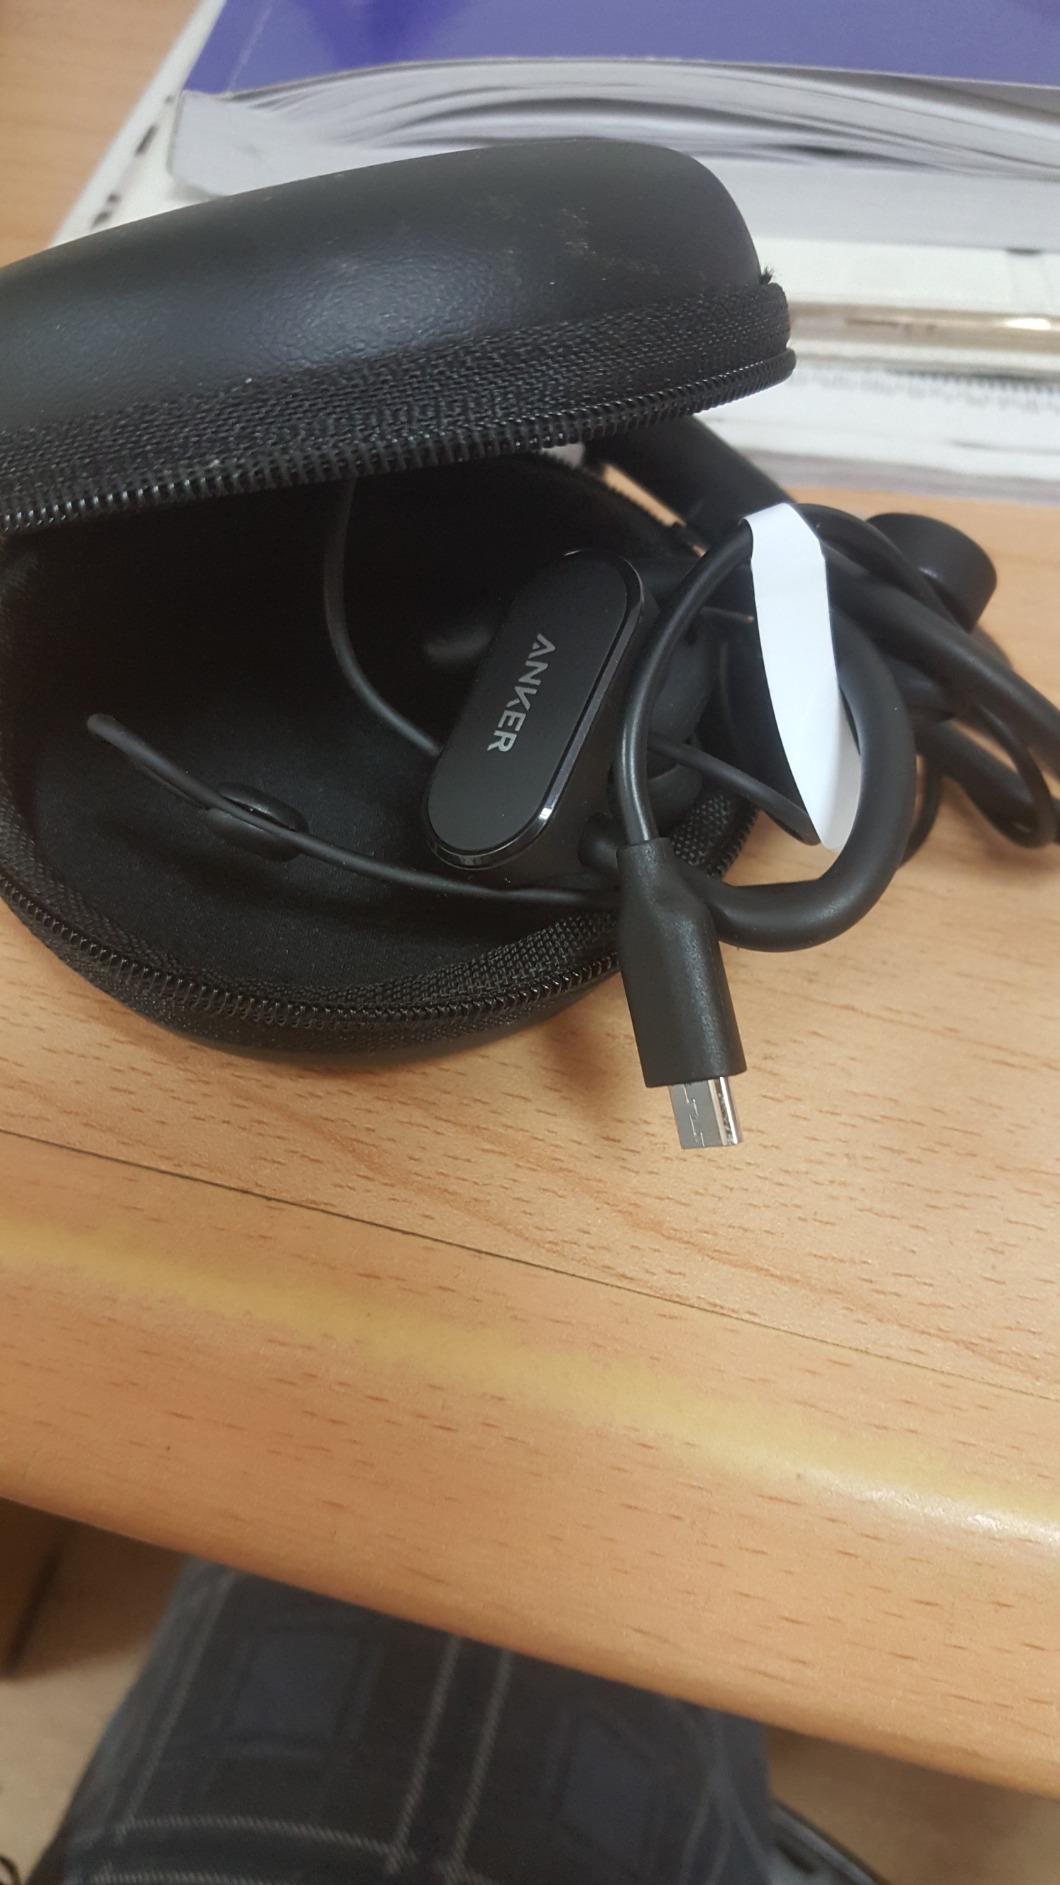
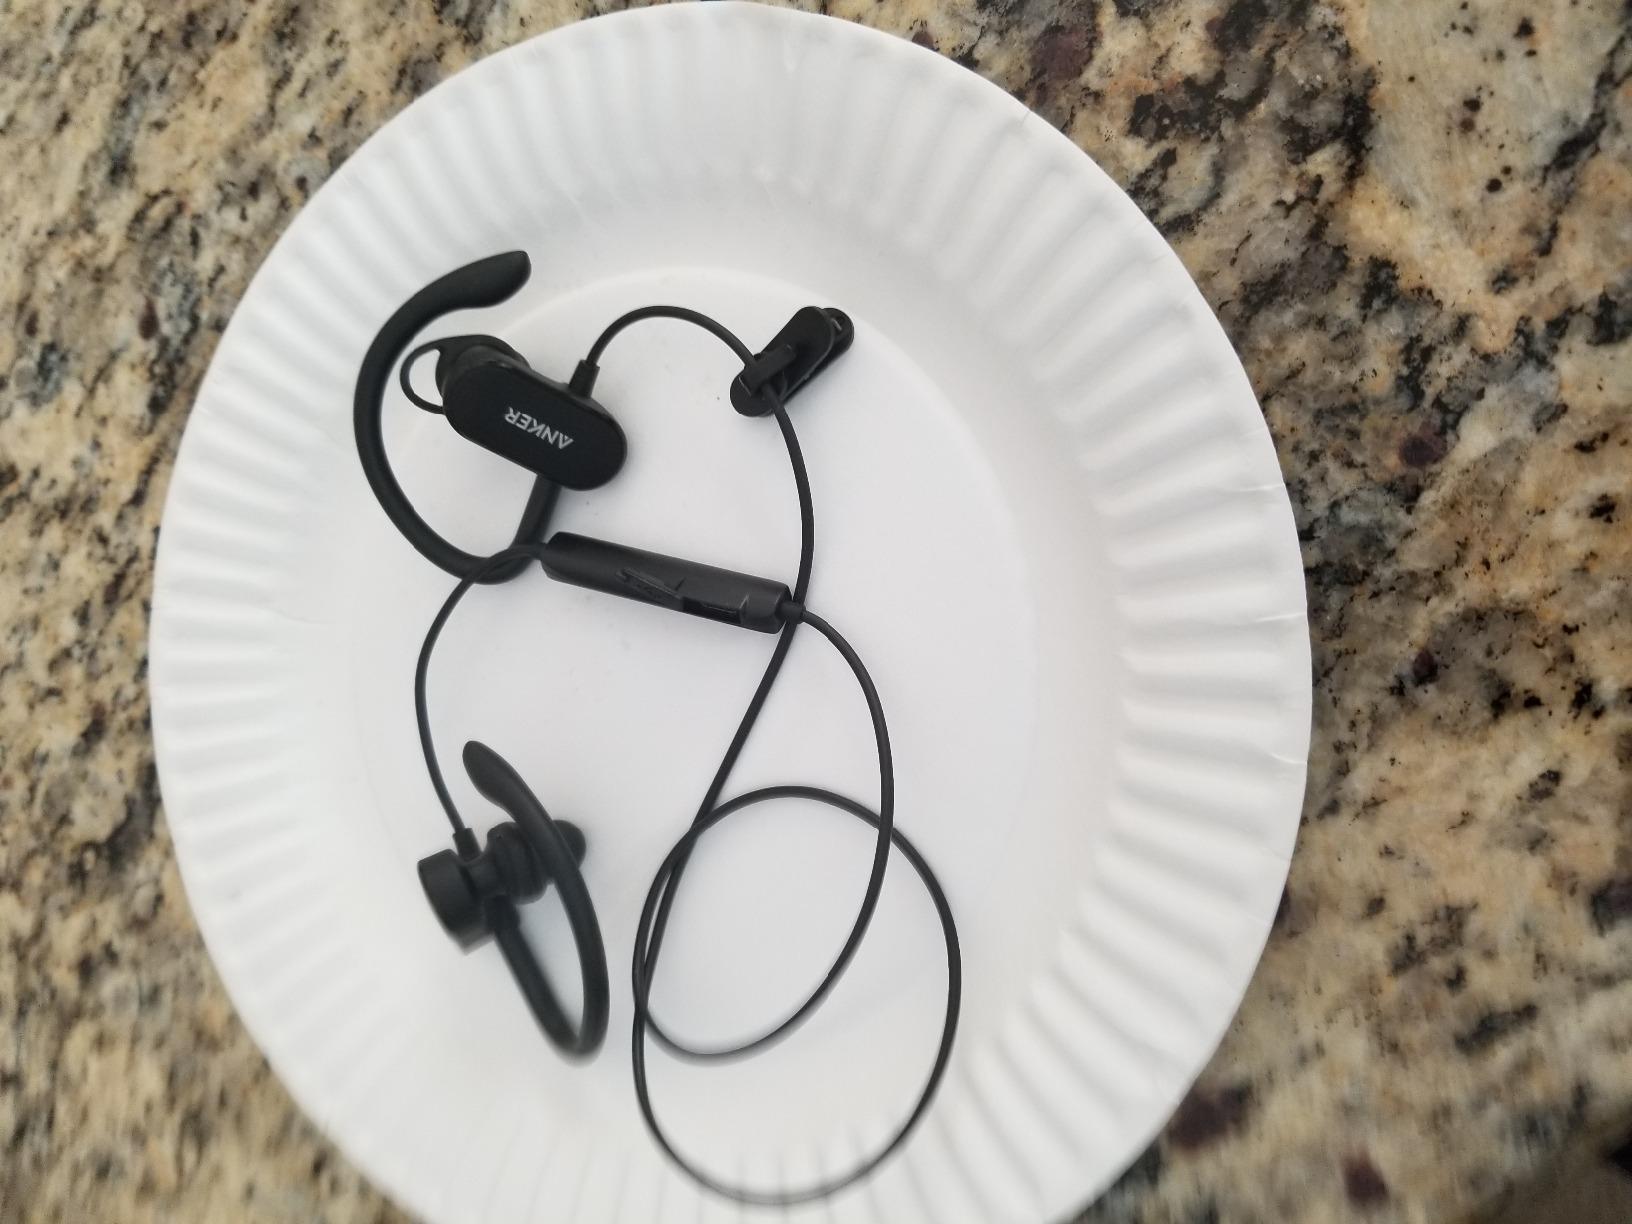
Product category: headphones
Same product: yes